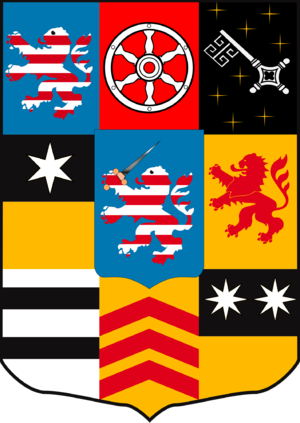
Storhertugdømmet Hessen
Hessens
Storhertugdømmet Hessen og ved Rhinen er et tidligere tysk land, der eksisterede fra 1806 til 1918. Dets territorium lå nord og syd for Frankfurt am Main i den nuværende tyske delstat Hessen og vest for Rhinen omkring Mainz i den nuværende tyske delstat Rheinland-Pfalz. Hovedstaden var Darmstadt.